CHC Helicopter

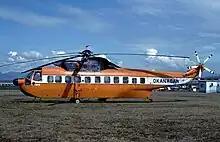
A Sikorsky S-61 in Okanagan Helicopters livery

During the early 1950s, the company officially renamed itself "Okanagan Helicopters Ltd." By the end of 1952, it had become the largest commercial helicopter operator in North America and one of the largest in the world. Throughout much of the 1950s, Okanagan participated in the construction and maintenance of the Mid-Canada Line of radar stations, using a mixed fleet of Sikorsky S-55 and Bell 47s. By the end of 1958, the firm was operating a fleet of 51 rotorcraft at various locations all across Canada. In the 1960s, Okanagan continued to grow into new locations and new markets, retaining a heavy focus on remote construction projects. During 1963, it received its first overseas contract from East Pakistan, which it met via a single Bell 47J.